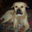
Label: dog